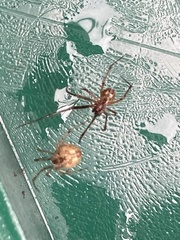
Species: Parasteatoda_tepidariorum